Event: Nepal Earthquake
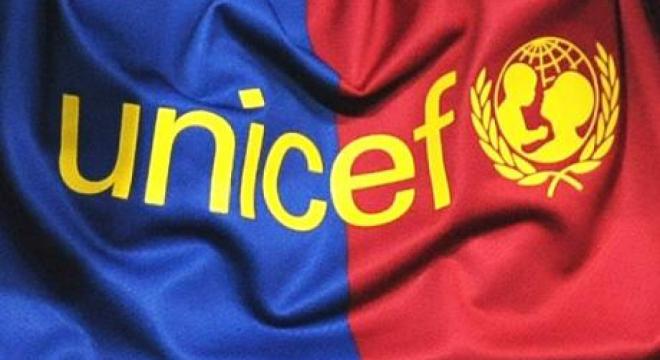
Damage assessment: no_damage